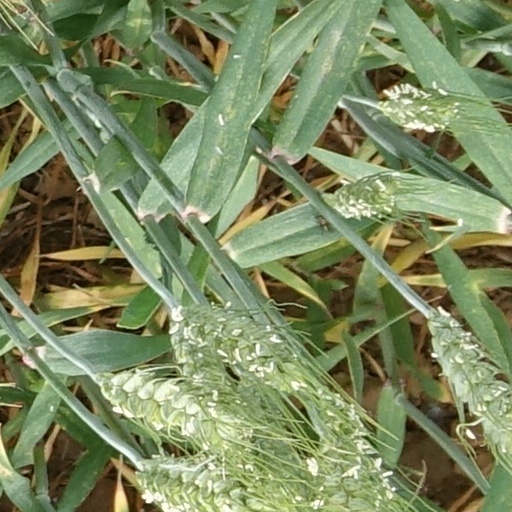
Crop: wheat